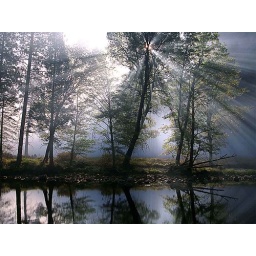
The view from log cabin bedroom window looking out over the lake